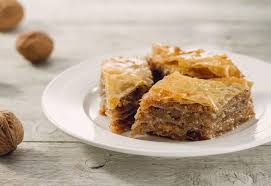
Yemek: baklava